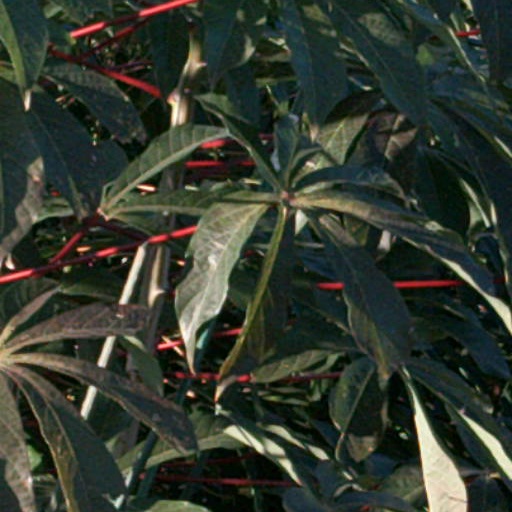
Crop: cassava